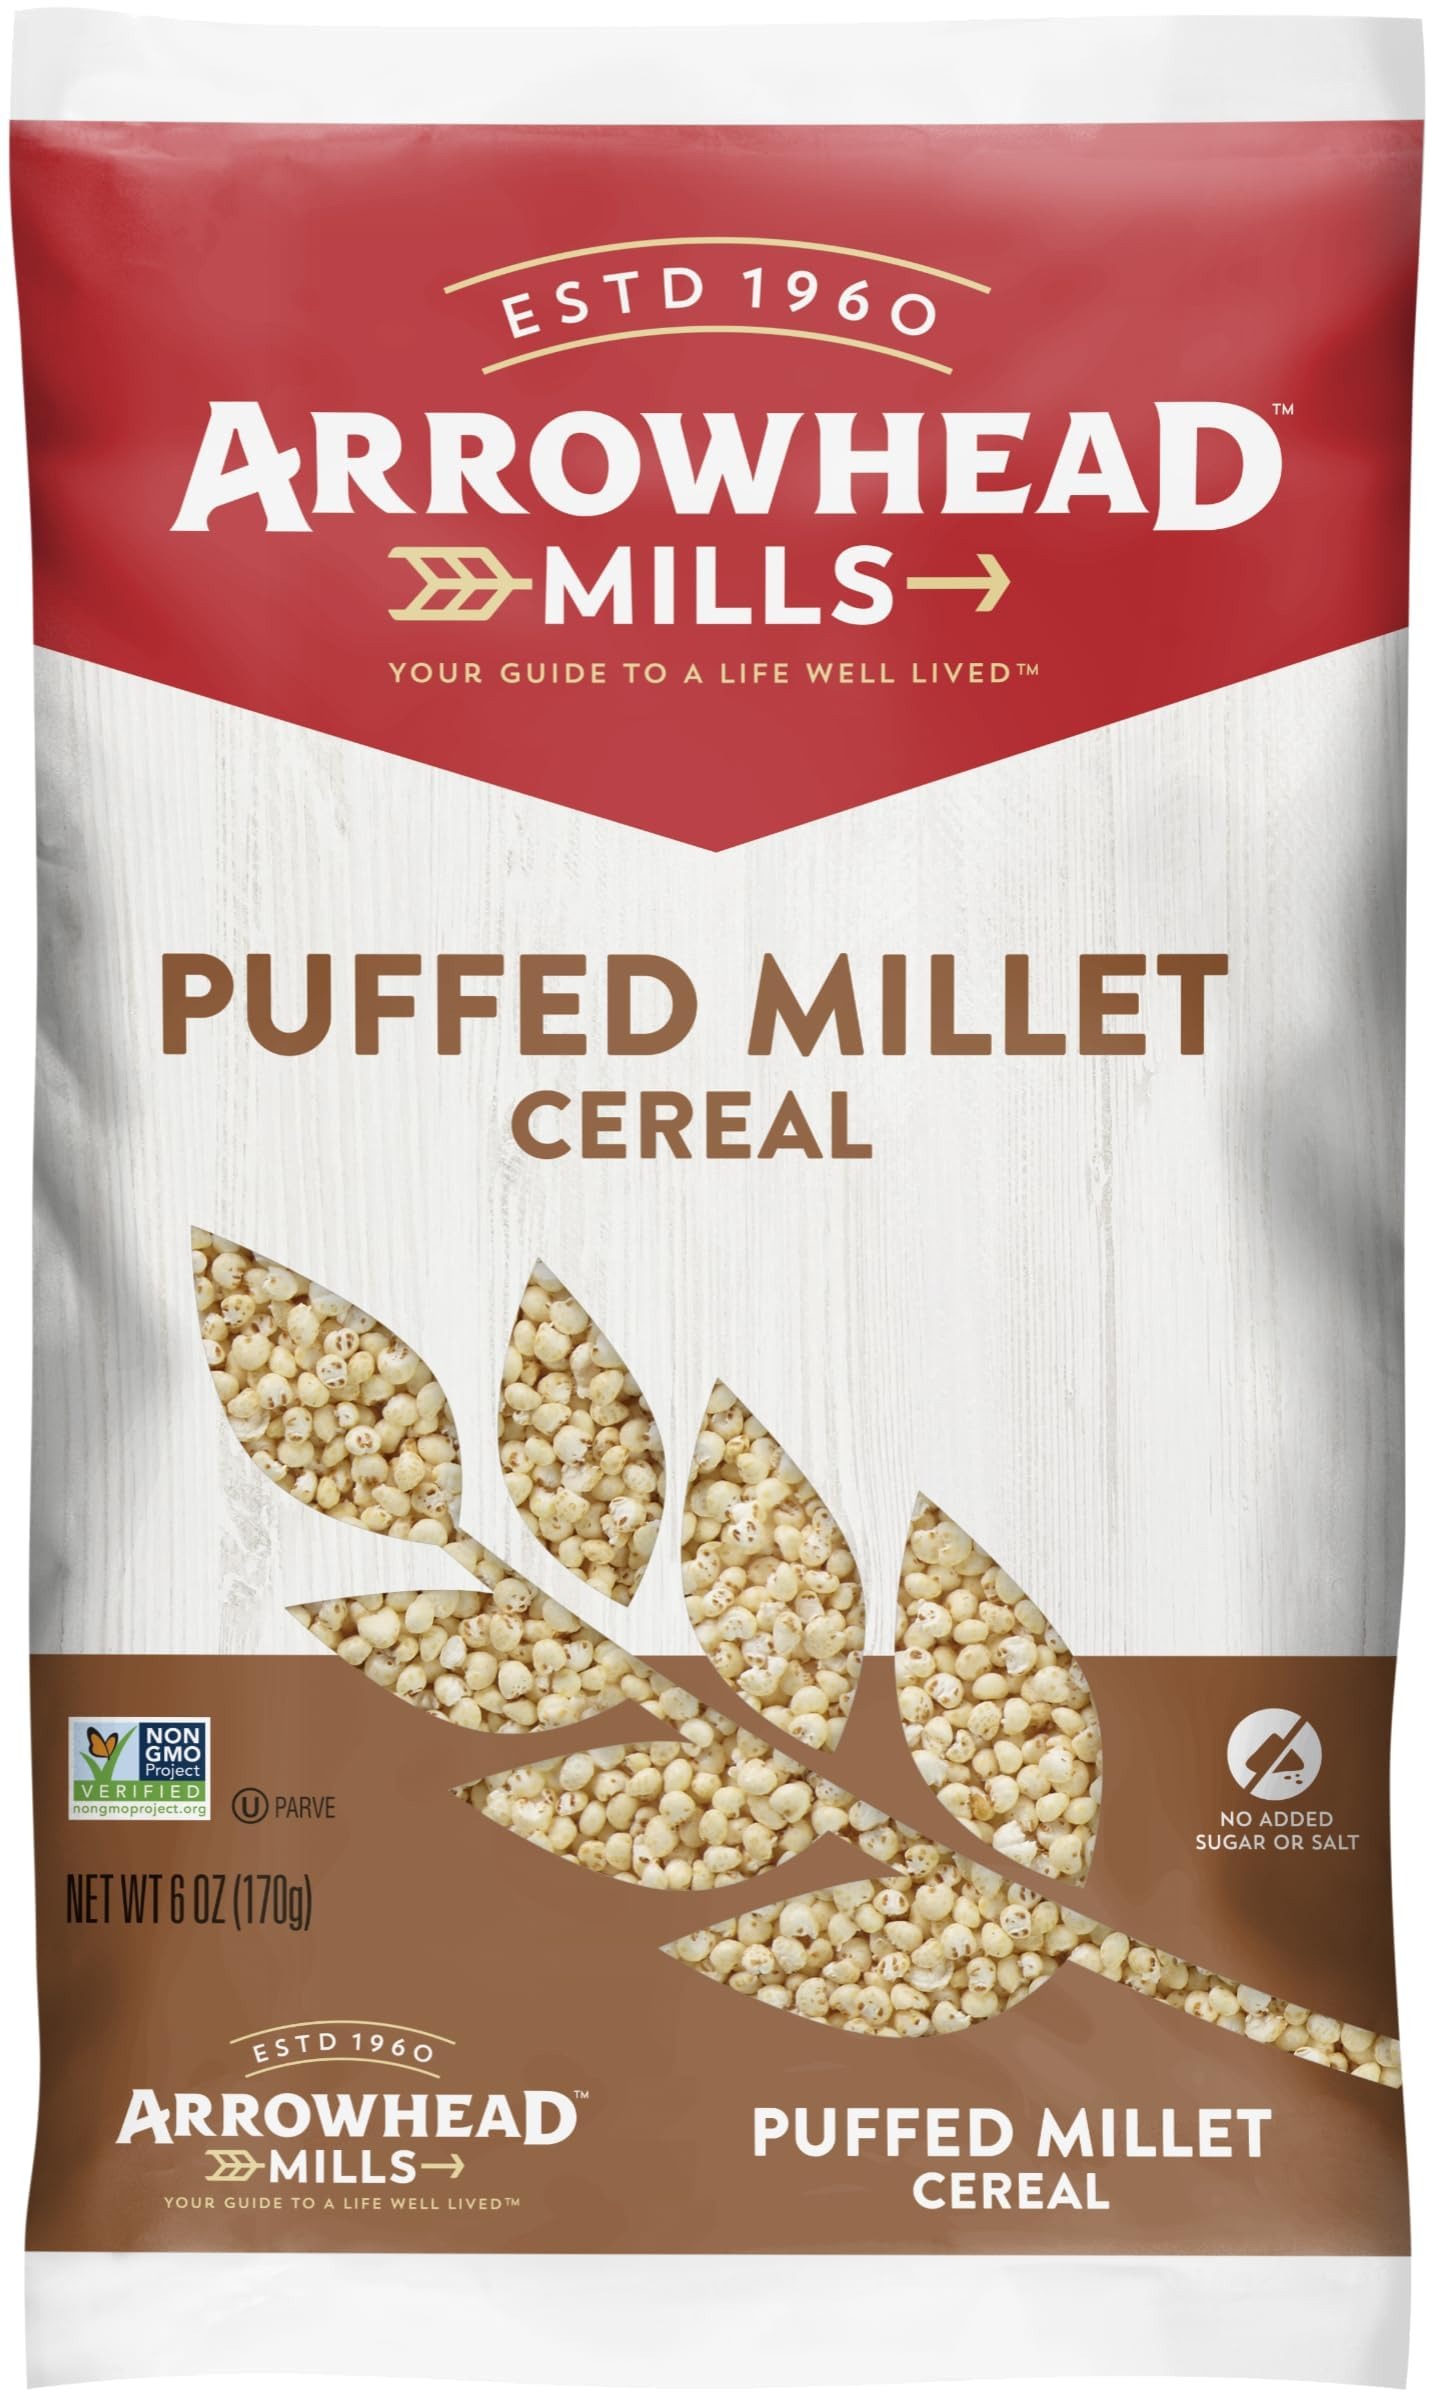
Item Name: Arrowhead Mills Puffed Millet Cereal, 6 oz Bag (Pack of 12)
Bullet Point 1: 12 - 6 oz bag of Arrowhead Mills Puffed Millet Cereal
Bullet Point 2: Arrowhead Mills Puffed Millet Cereal is made from the smallest of grains and has a slightly nutty taste
Bullet Point 3: Millet, also known as “The Little Giant,” has been cultivated in the East since 4000BC
Bullet Point 4: With its complete protein and low-fat composition, this is truly a wheat free gem
Bullet Point 5: Non GMO Project Verified, Kosher Parve, No added sugar or salt
Product Description: <b>12 - 6 oz bag of Arrowhead Mills Puffed Millet Cereal</b><br>Arrowhead Mills Puffed Millet Cereal is made from the smallest of grains. Millet, also known as “The Little Giant,” has been cultivated in the East since 4000BC. With its complete protein and low-fat composition, this is truly a wheat free gem! Non GMO Project Verified, Kosher Parve, No added sugar or salt
Value: 72.0
Unit: Ounce

Price: 8.985